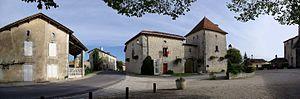
Mairie (ancien manoir du XVIe siècle), place Guy-Simonnet et rue principale (D24) à Saint-Amant, Charente, France.
Saint-Amant-de-Montmoreau, anciennement Saint-Amant, est une ancienne commune du Sud-Ouest de la France située dans le département de la Charente, en région Nouvelle-Aquitaine.